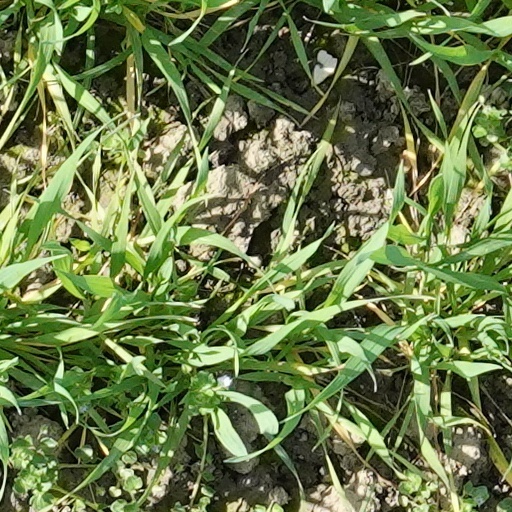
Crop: wheat